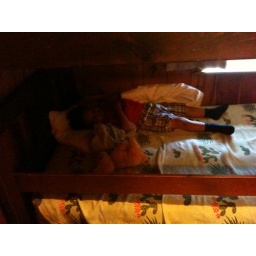
Sleeps in a big boy bed